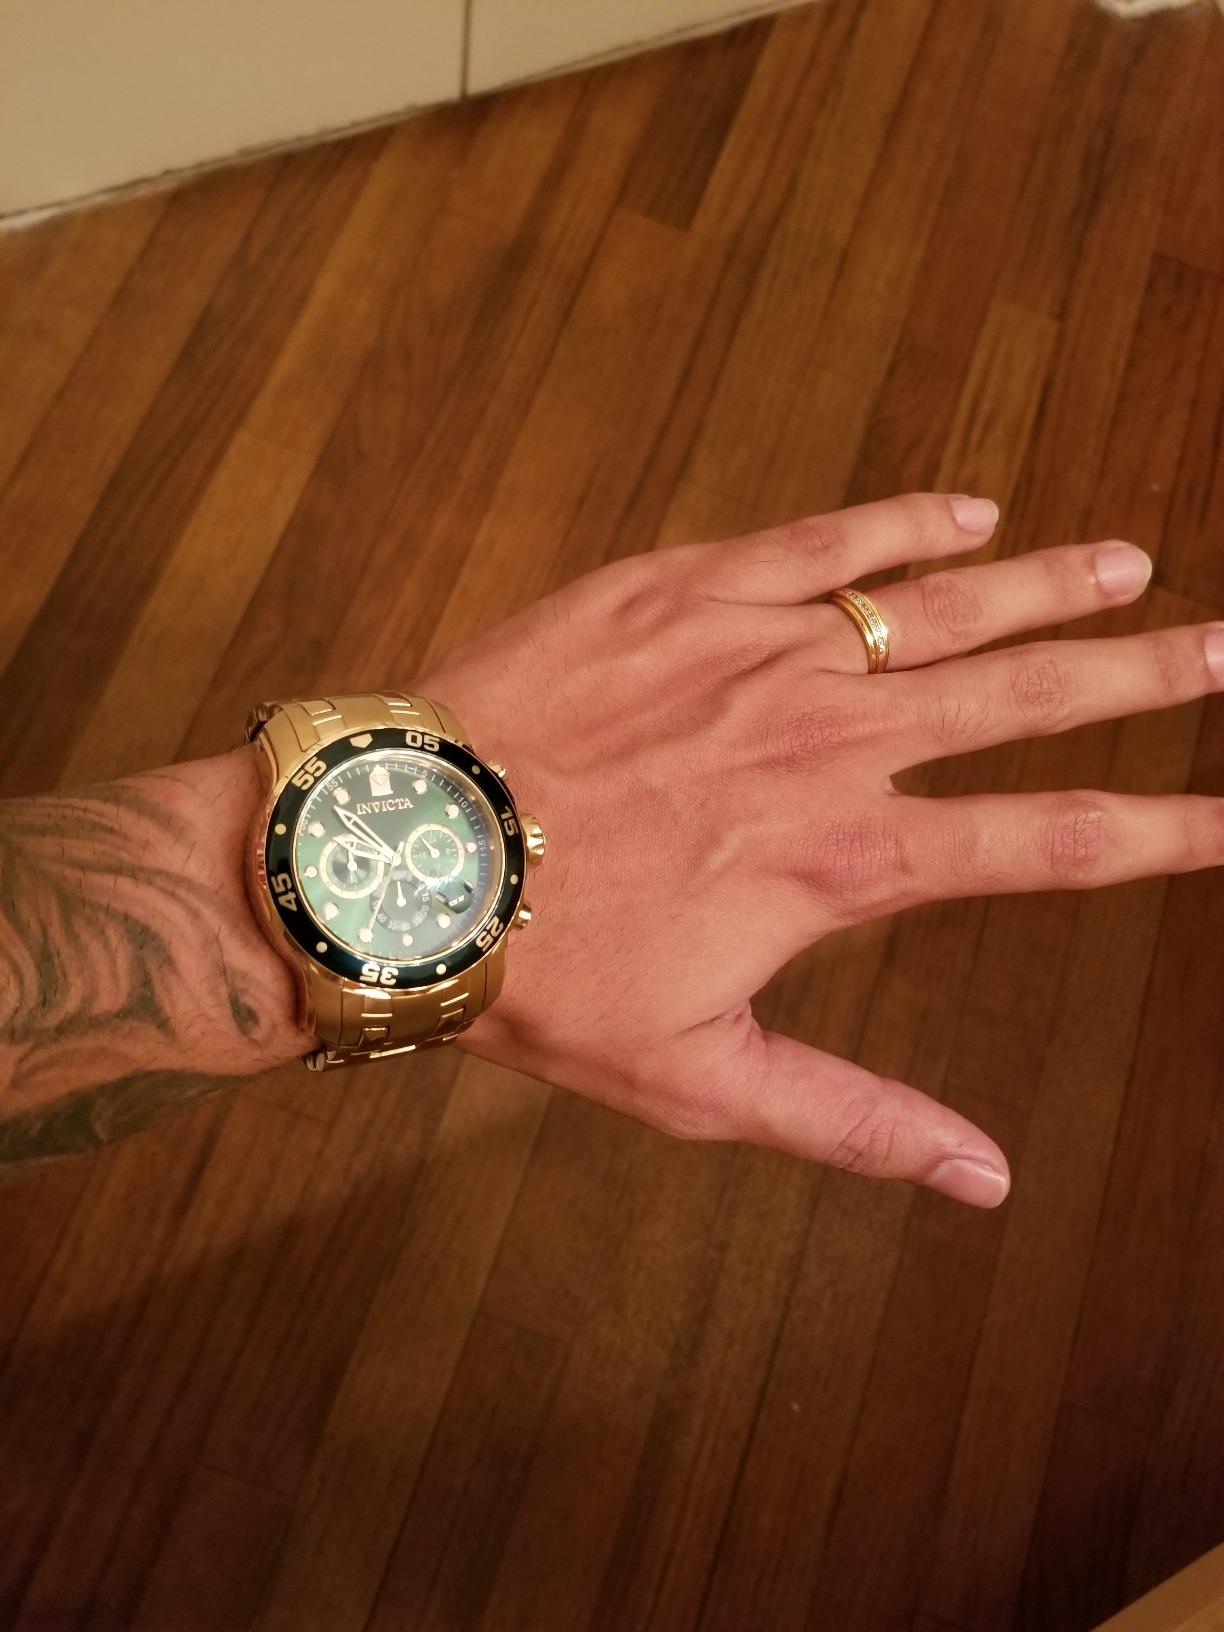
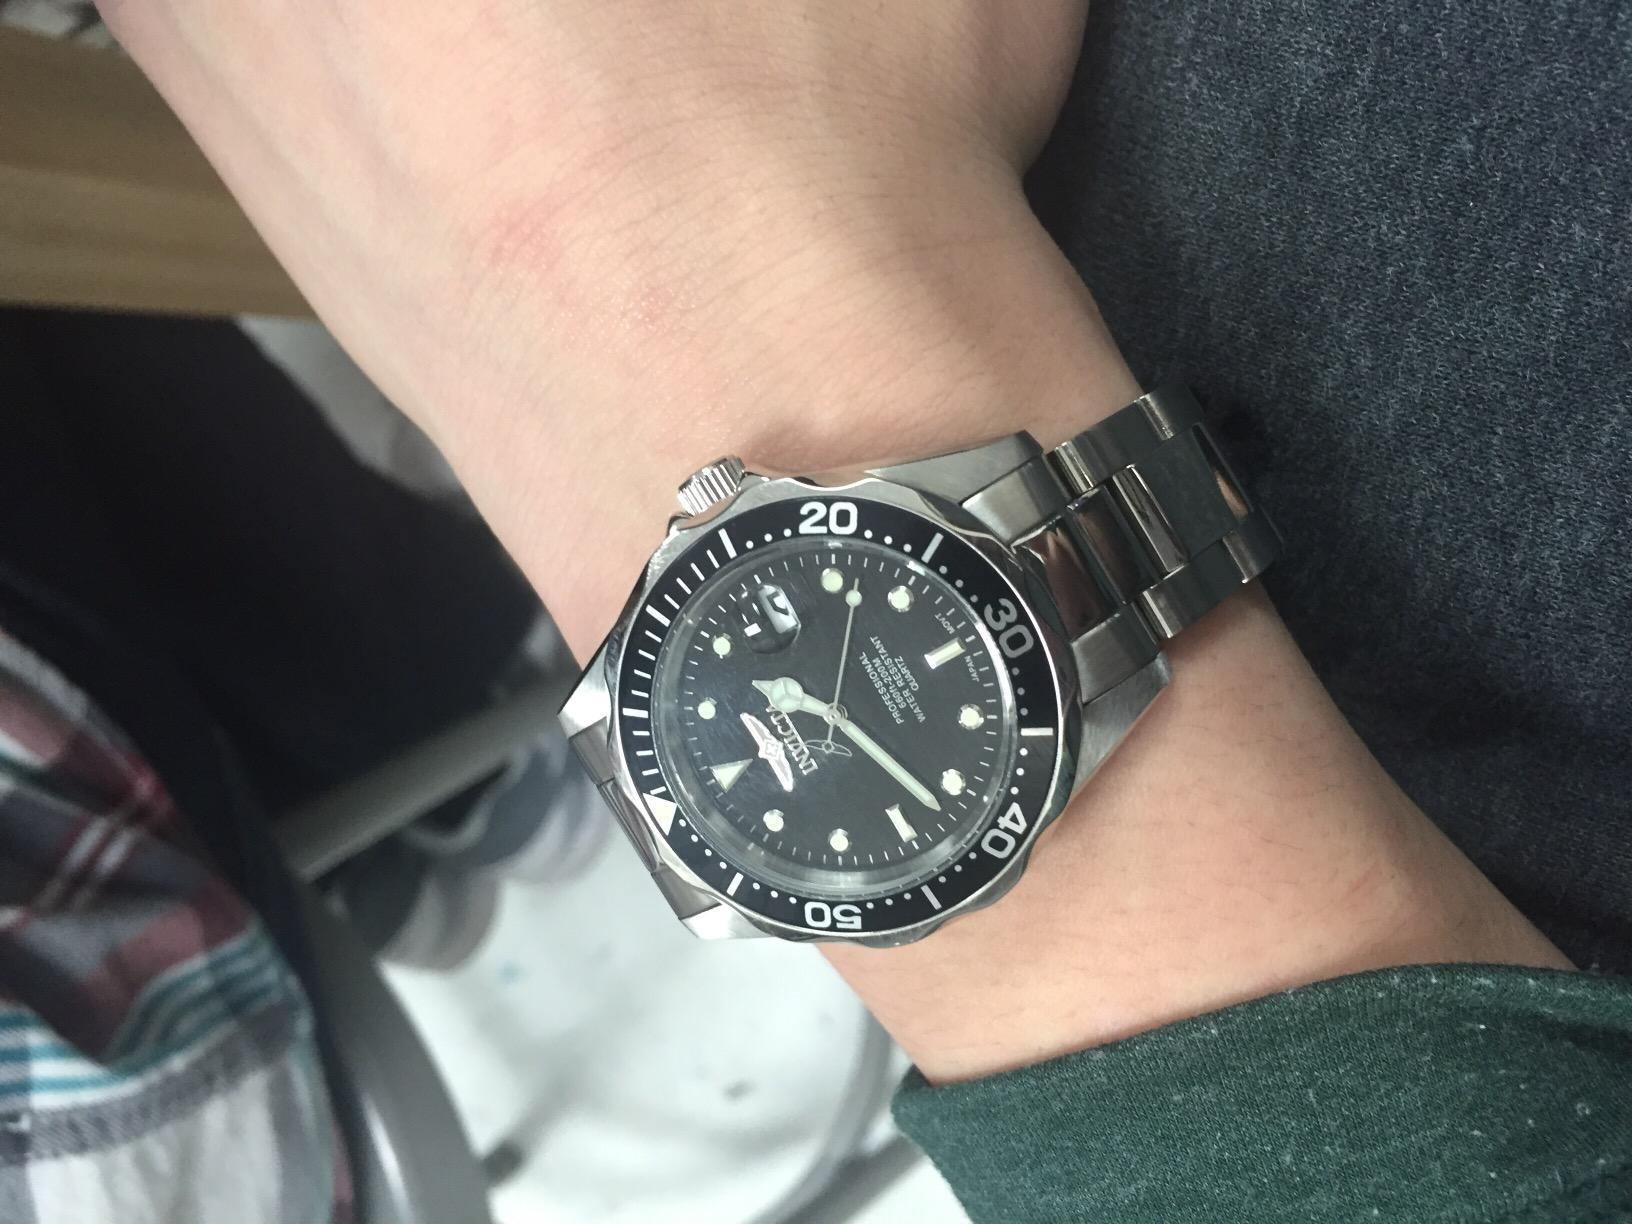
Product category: accessories_watch
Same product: no